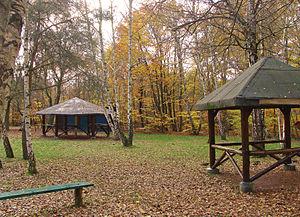
Chalet de l'association protectrice des oiseaux et de la nature (A.P.O.N.), forêt de Zang, L'Hôpital (Moselle) et Saint-Avold